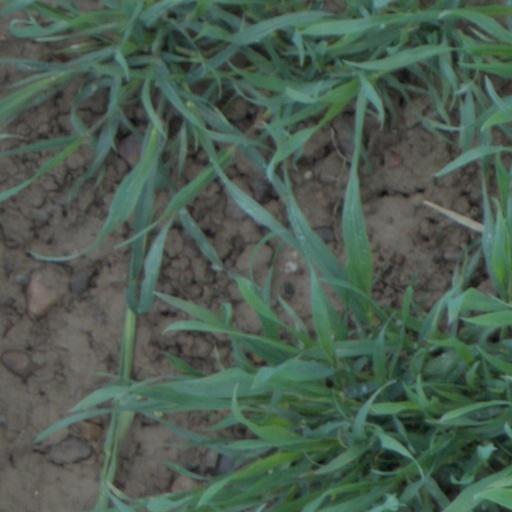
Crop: wheat